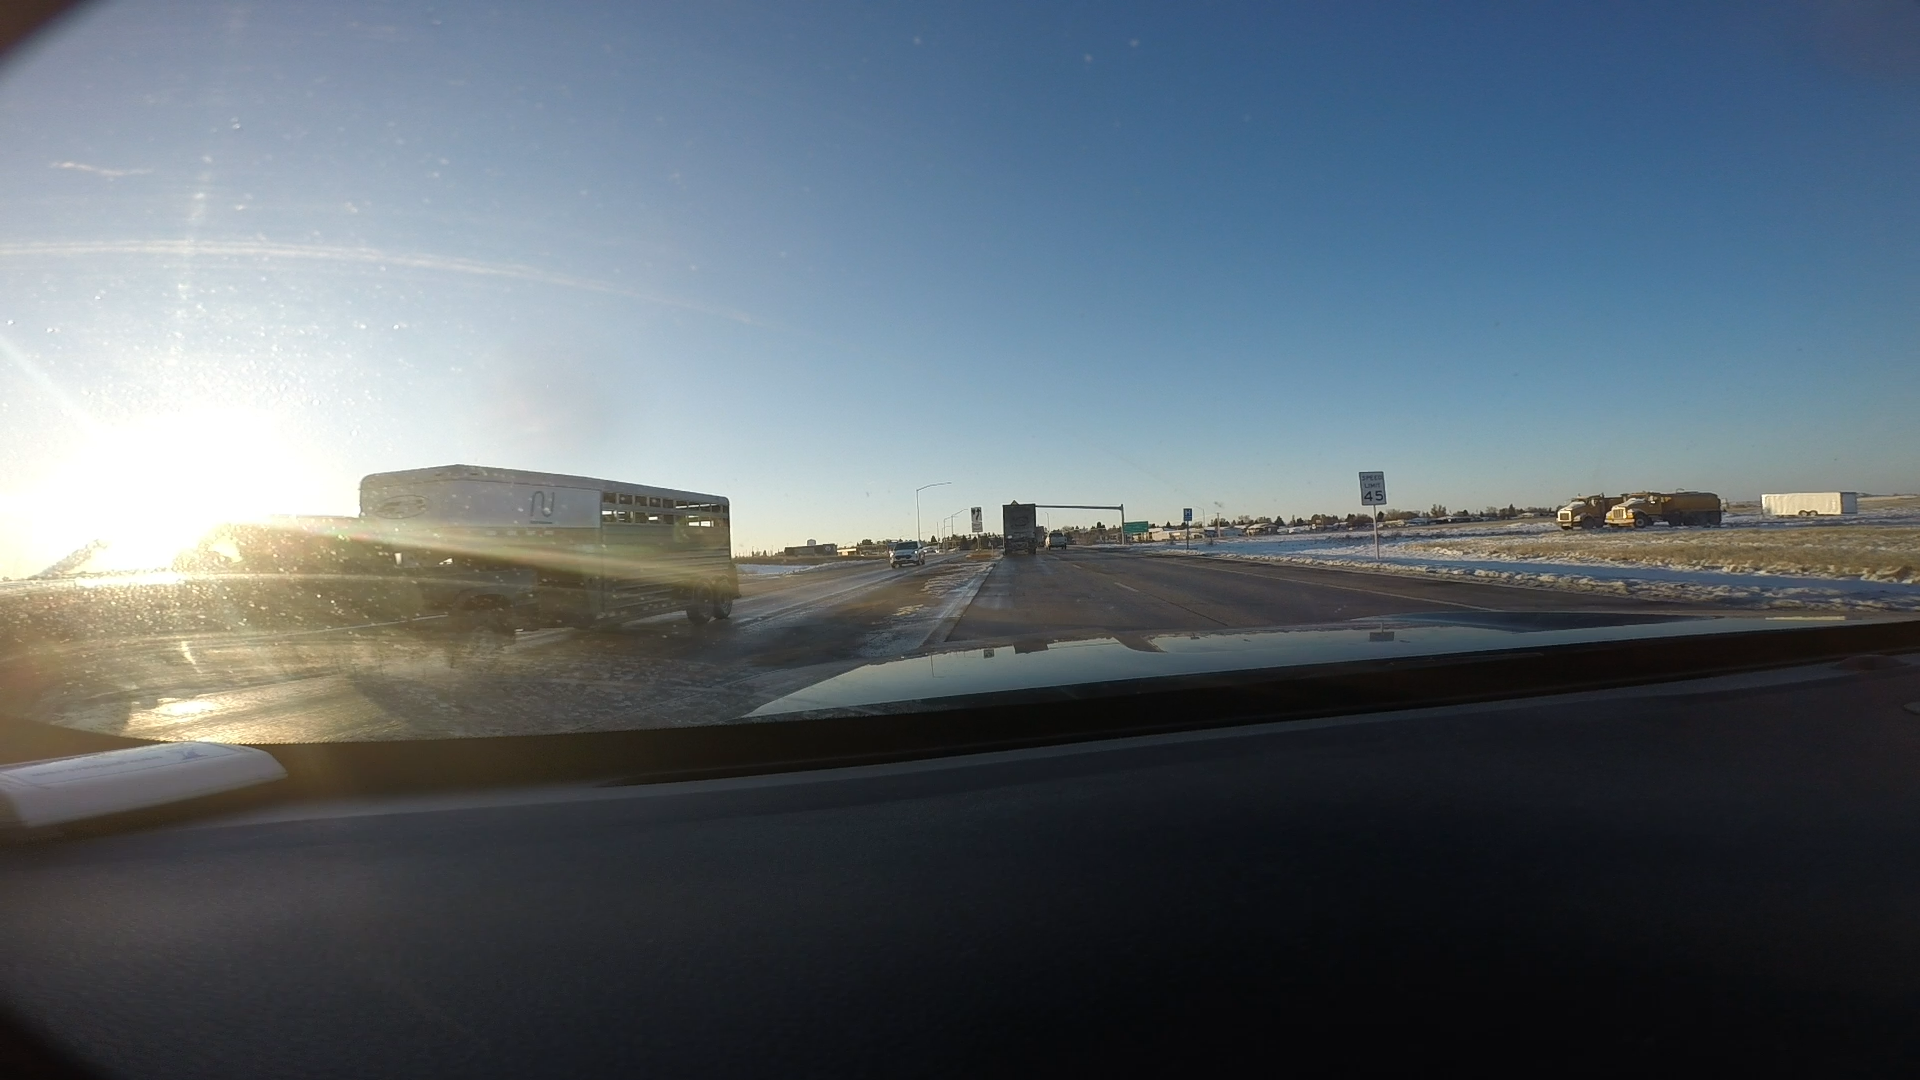
Speed limit sign label: mph45